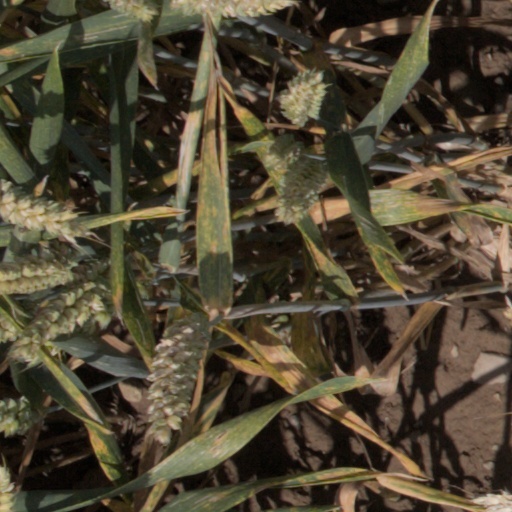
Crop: wheat